Fred Waller

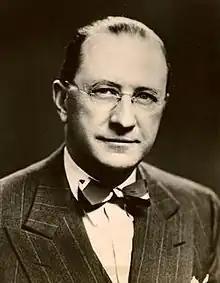

Waller is most known for his contributions to film special effects while working at Paramount Pictures, for his creation of the Waller Flexible Gunnery Trainer, and for inventing Cinerama, the immersive experience of a curved film screen that extends to the viewer's peripheral vision, for which he received an Academy Award.